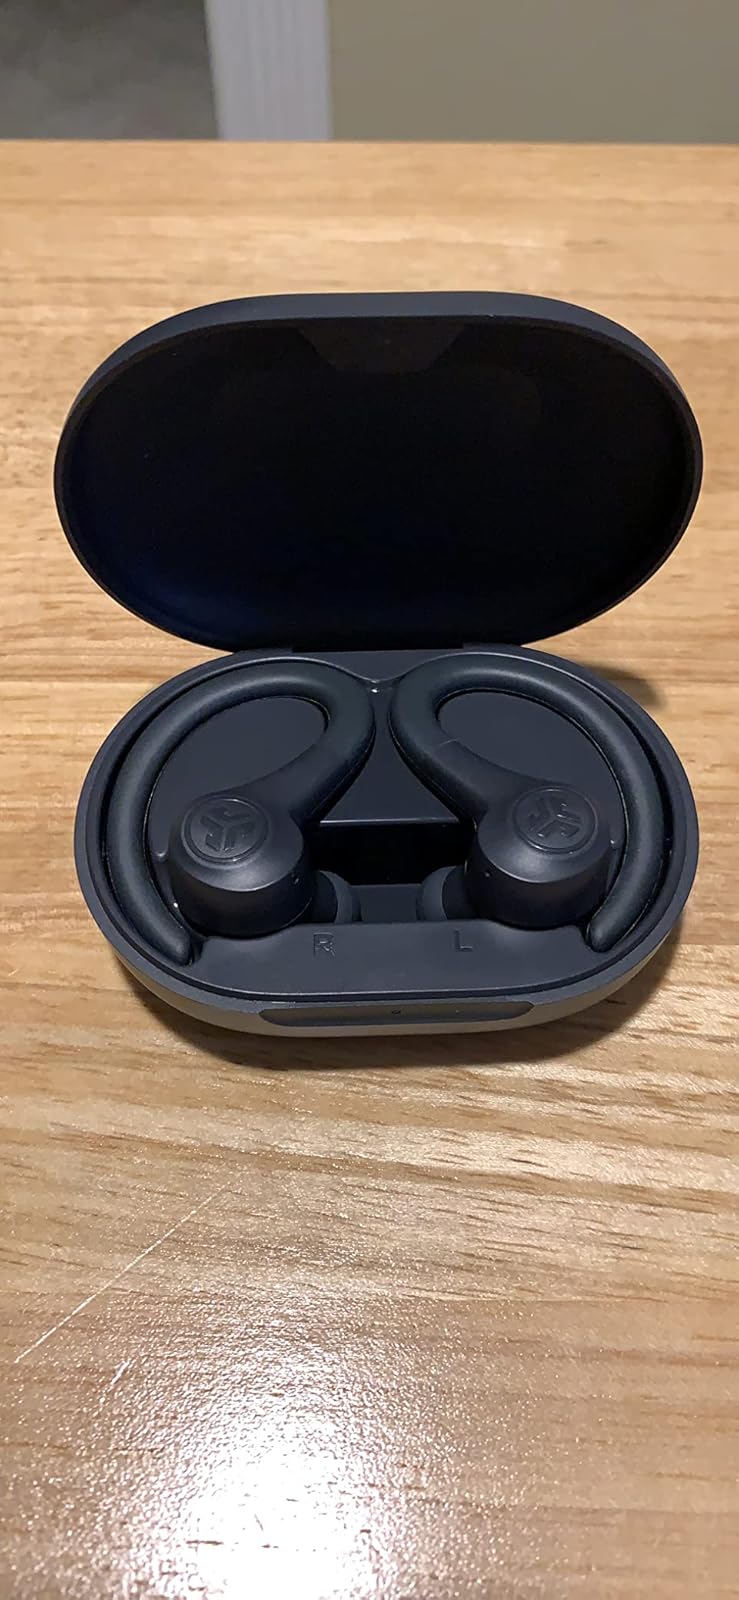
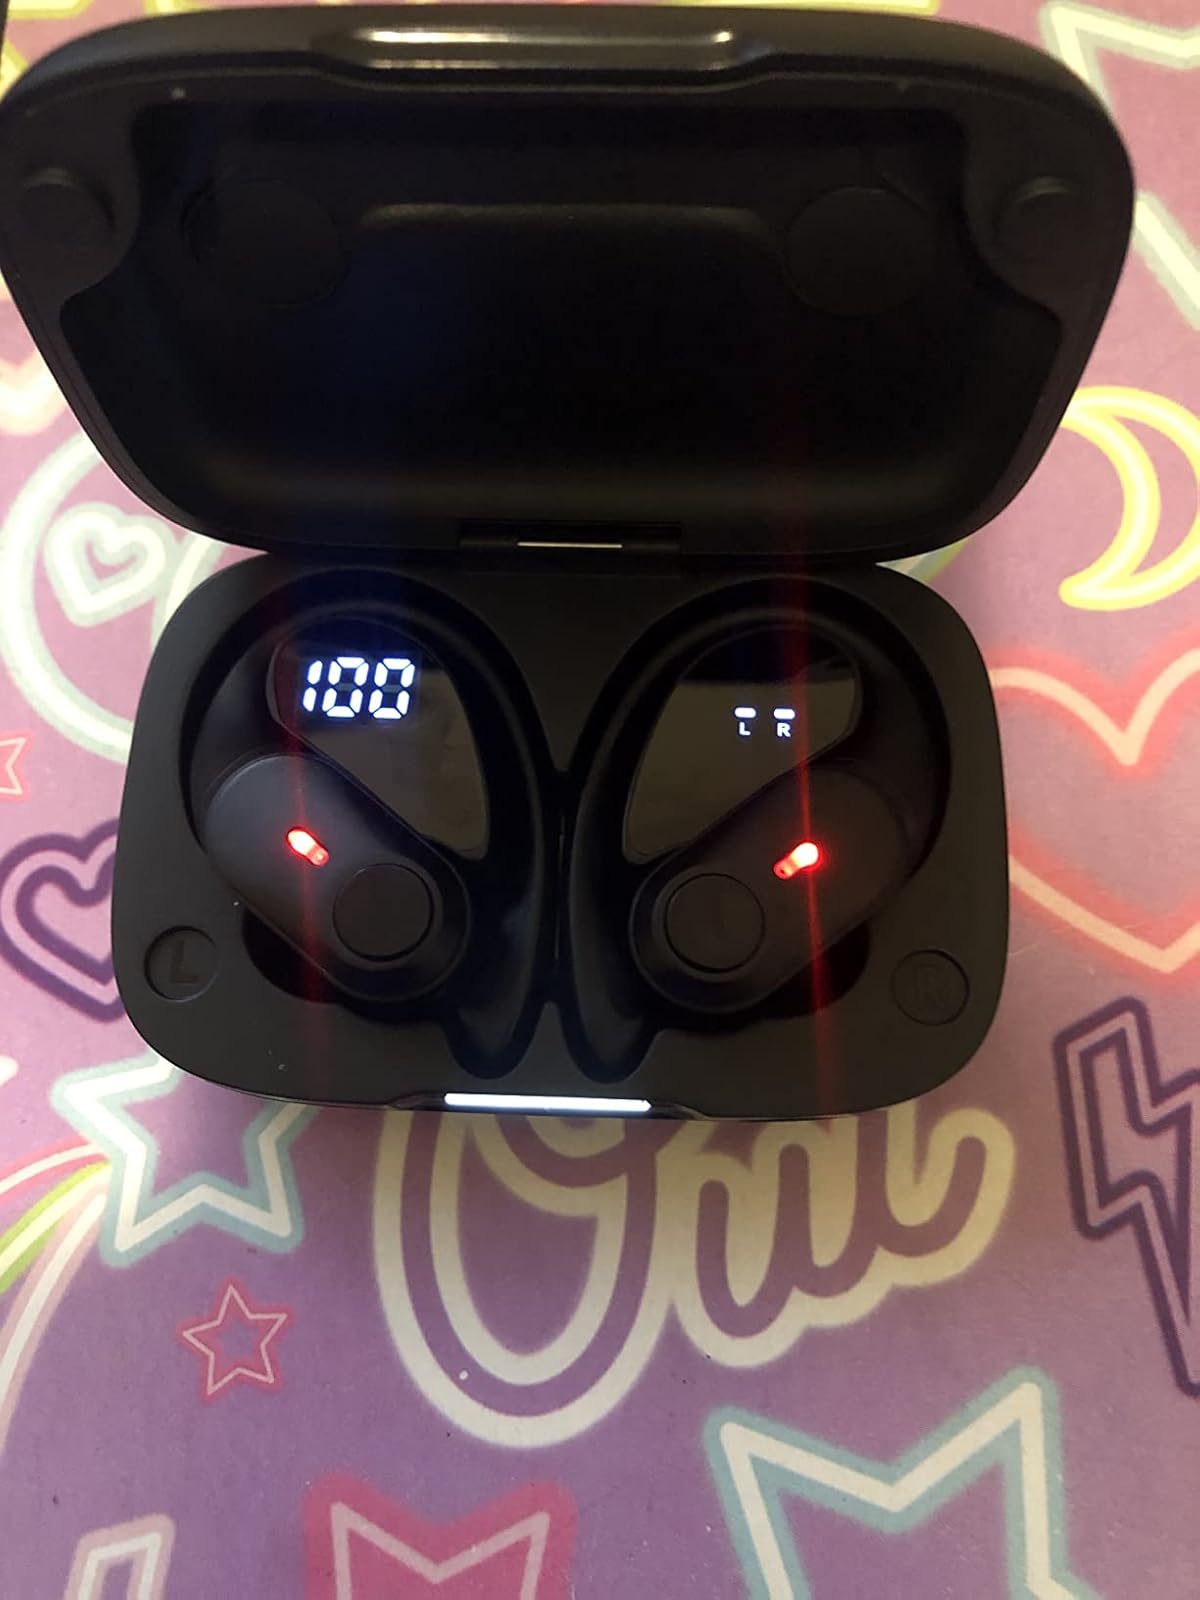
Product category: earbuds
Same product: no